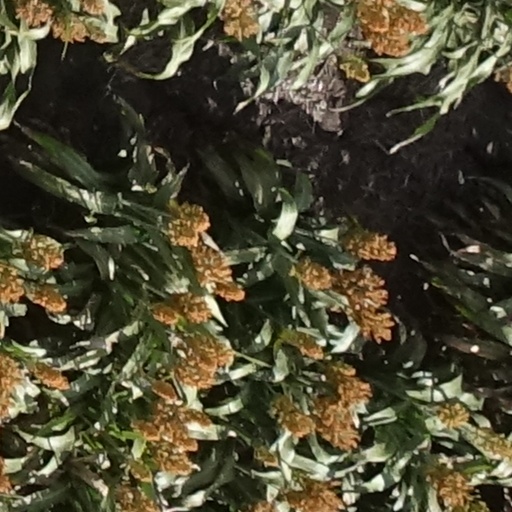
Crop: sorghum